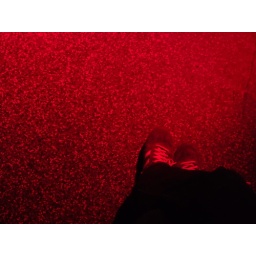
My blue suede shoes in red